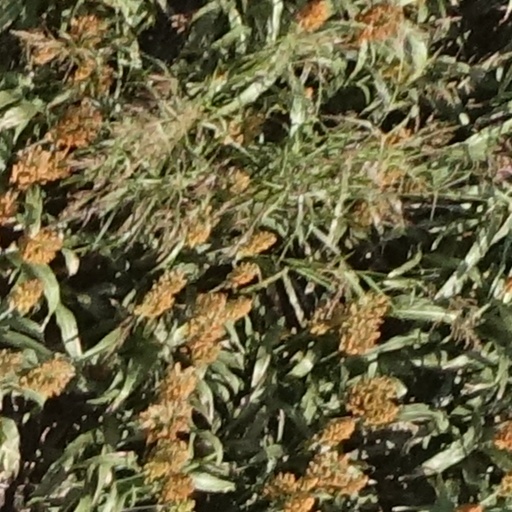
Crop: sorghum